Ram Ki Janmabhoomi

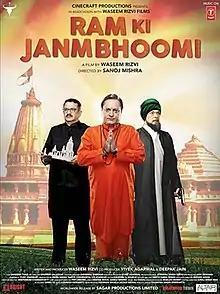
Theatrical release poster

Ram Ki Janmabhoomi is a 2019 Indian Hindi-language drama film directed by Sanoj Mishra. The film is produced and written by Jitendra Narayan Singh and stars Manoj Joshi and Govind Namdev. The movie deals with the controversial issue of Ram Mandir. The film was theatrically released on 29 March 2019. It is produced by Jitendra Narayan Singh Tyagi.